Pleasant River (Presumpscot River tributary)

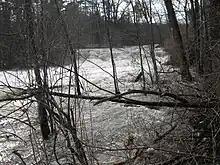
Pleasant River in flood

The outlet control structure at the south end of Little Sebago Lake failed on 4 June 1814, and within a few hours water draining to the Pleasant River eroded a channel through the moraine, dropping the lake elevation . The resulting flood swept away two mills and six bridges along the Pleasant and Presumpscot rivers as far downstream as South Windham. Drainage from Little Sebago Lake was permanently diverted from Outlet Brook into the Pleasant River by destruction of the moraine, although the lake level was partially restored by construction of a stone dam at the narrows in 1860. That dam failed with similar downstream damage on 7 May 1861, but has subsequently been rebuilt.